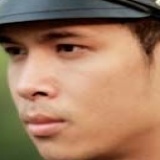
ca sĩ Trương Thế Vinh